Adem Zaplluzha

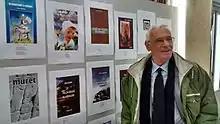
Adem Zaplluzha at an exhibition in Prizren in 2015.

Adem Zaplluzha (1 February 1943 – 9 November 2020) was one of the most prolific Kosovan Albanian poets. He completed his primary and secondary education in his hometown, Prizren, and graduated from the School of Pedagogy at the University of Pristina. After that he worked as a teacher for a while in several villages near Prizren and then as a legal translator at the Kosovan Electricity Corporation after that until the end of his career. He started writing and publishing literature from his childhood with his first poem being published in 1957 in the "Pionieri" literary magazine. At the Kosovan Electricity Corporation he co-founded the literary club 'Kosovan Poppies' which later published some of his works most notably in the 'Ngjyra e Kohës' ('The colour of time') anthology. His works were published in a wide variety of literary and non-literary publications in Kosovo, Albania, Macedonia and Romania.